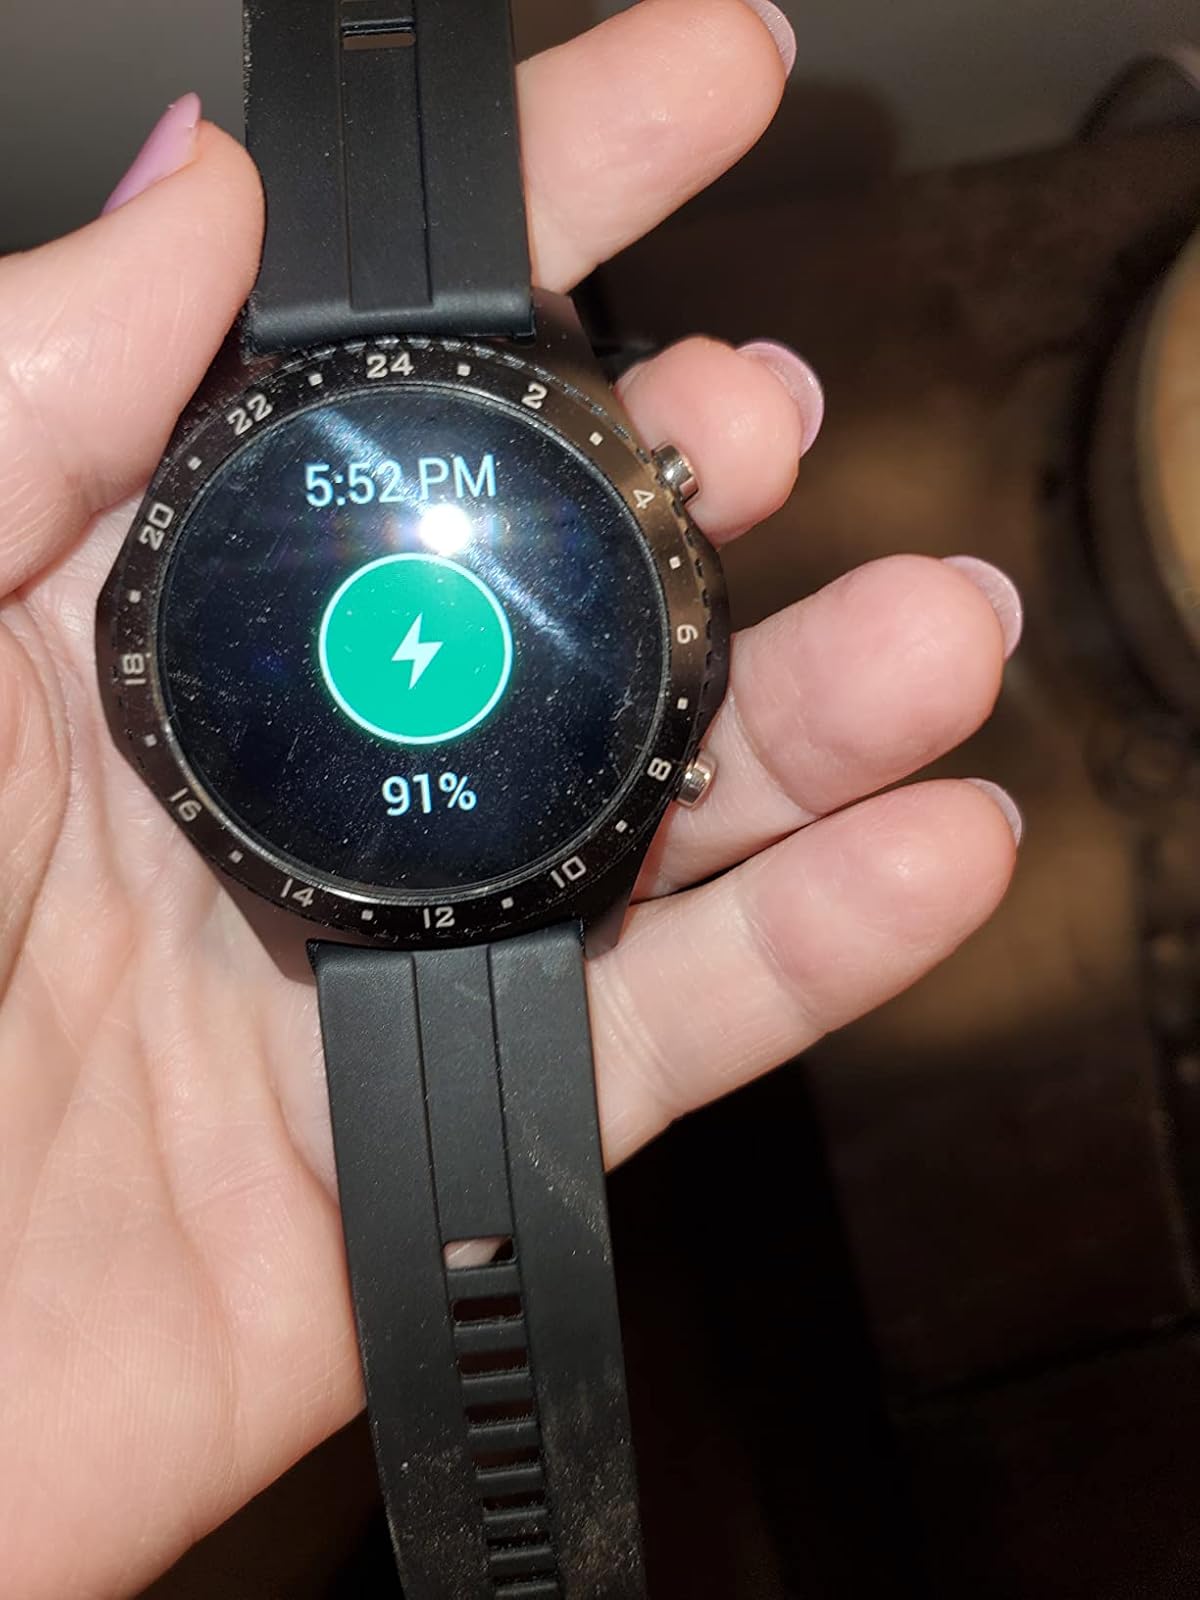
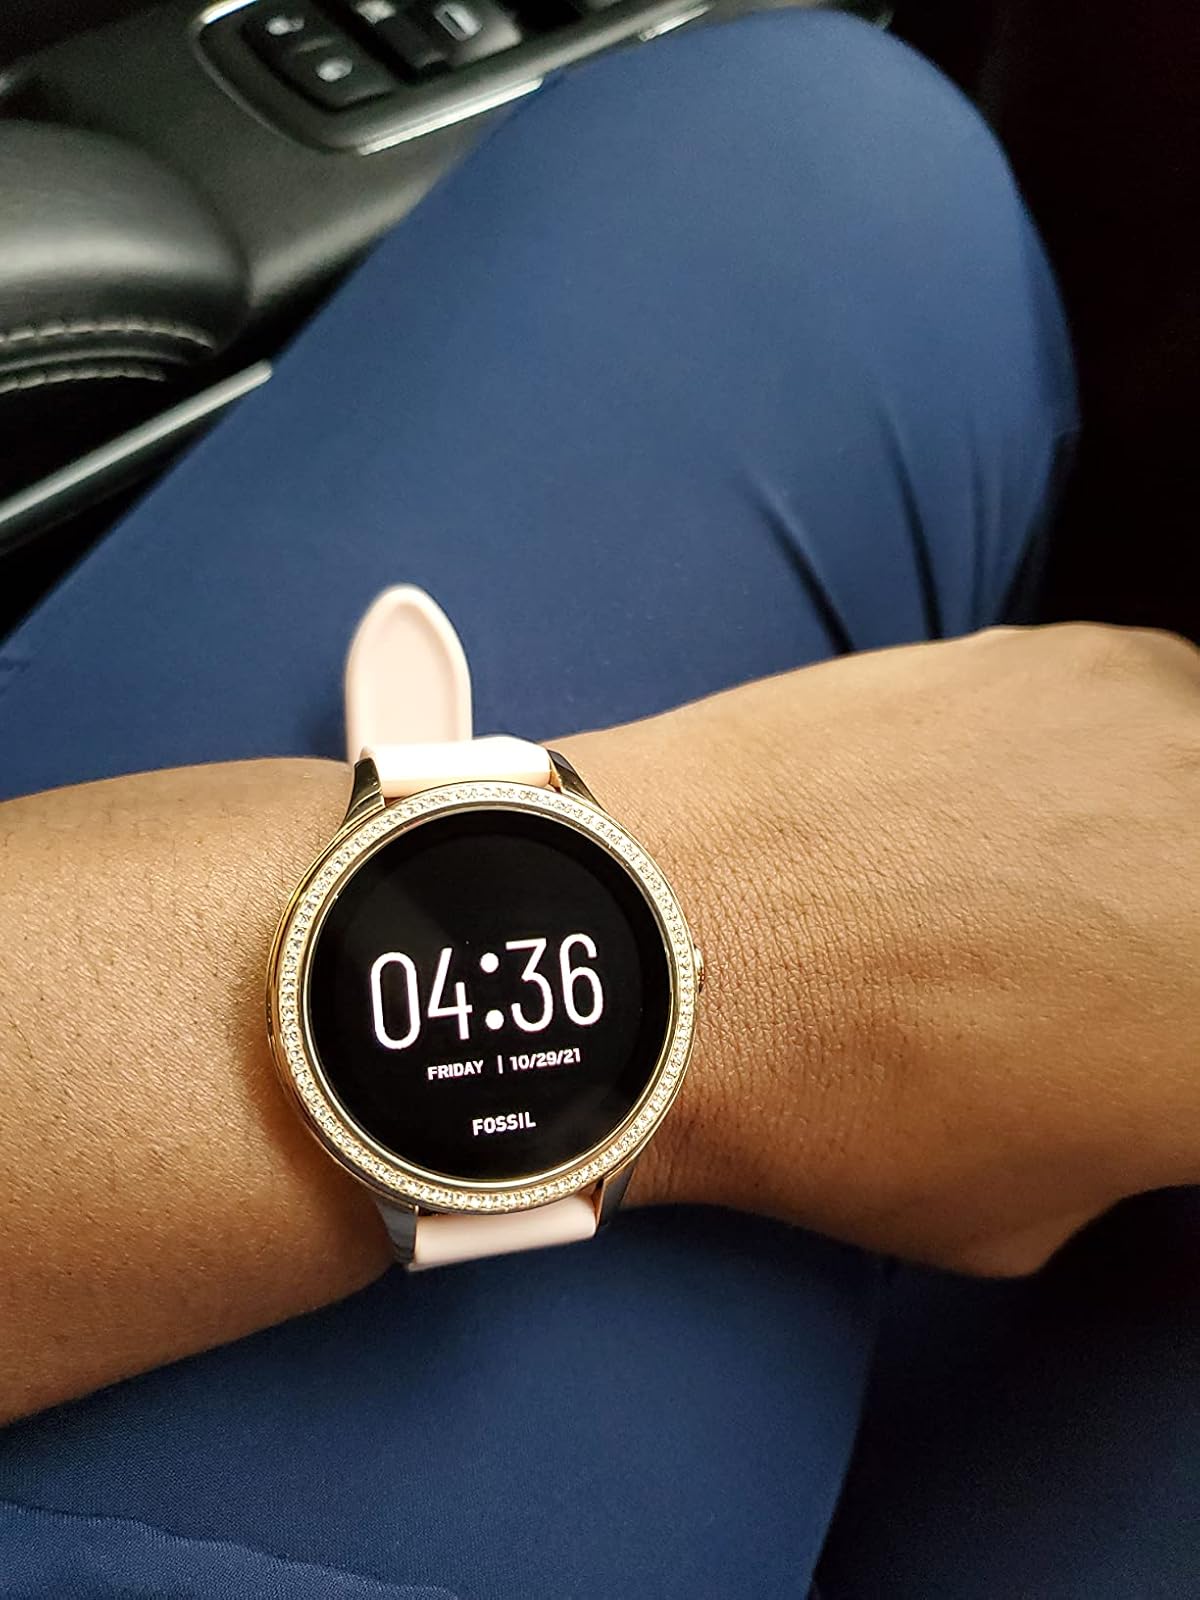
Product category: smartwatch
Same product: no